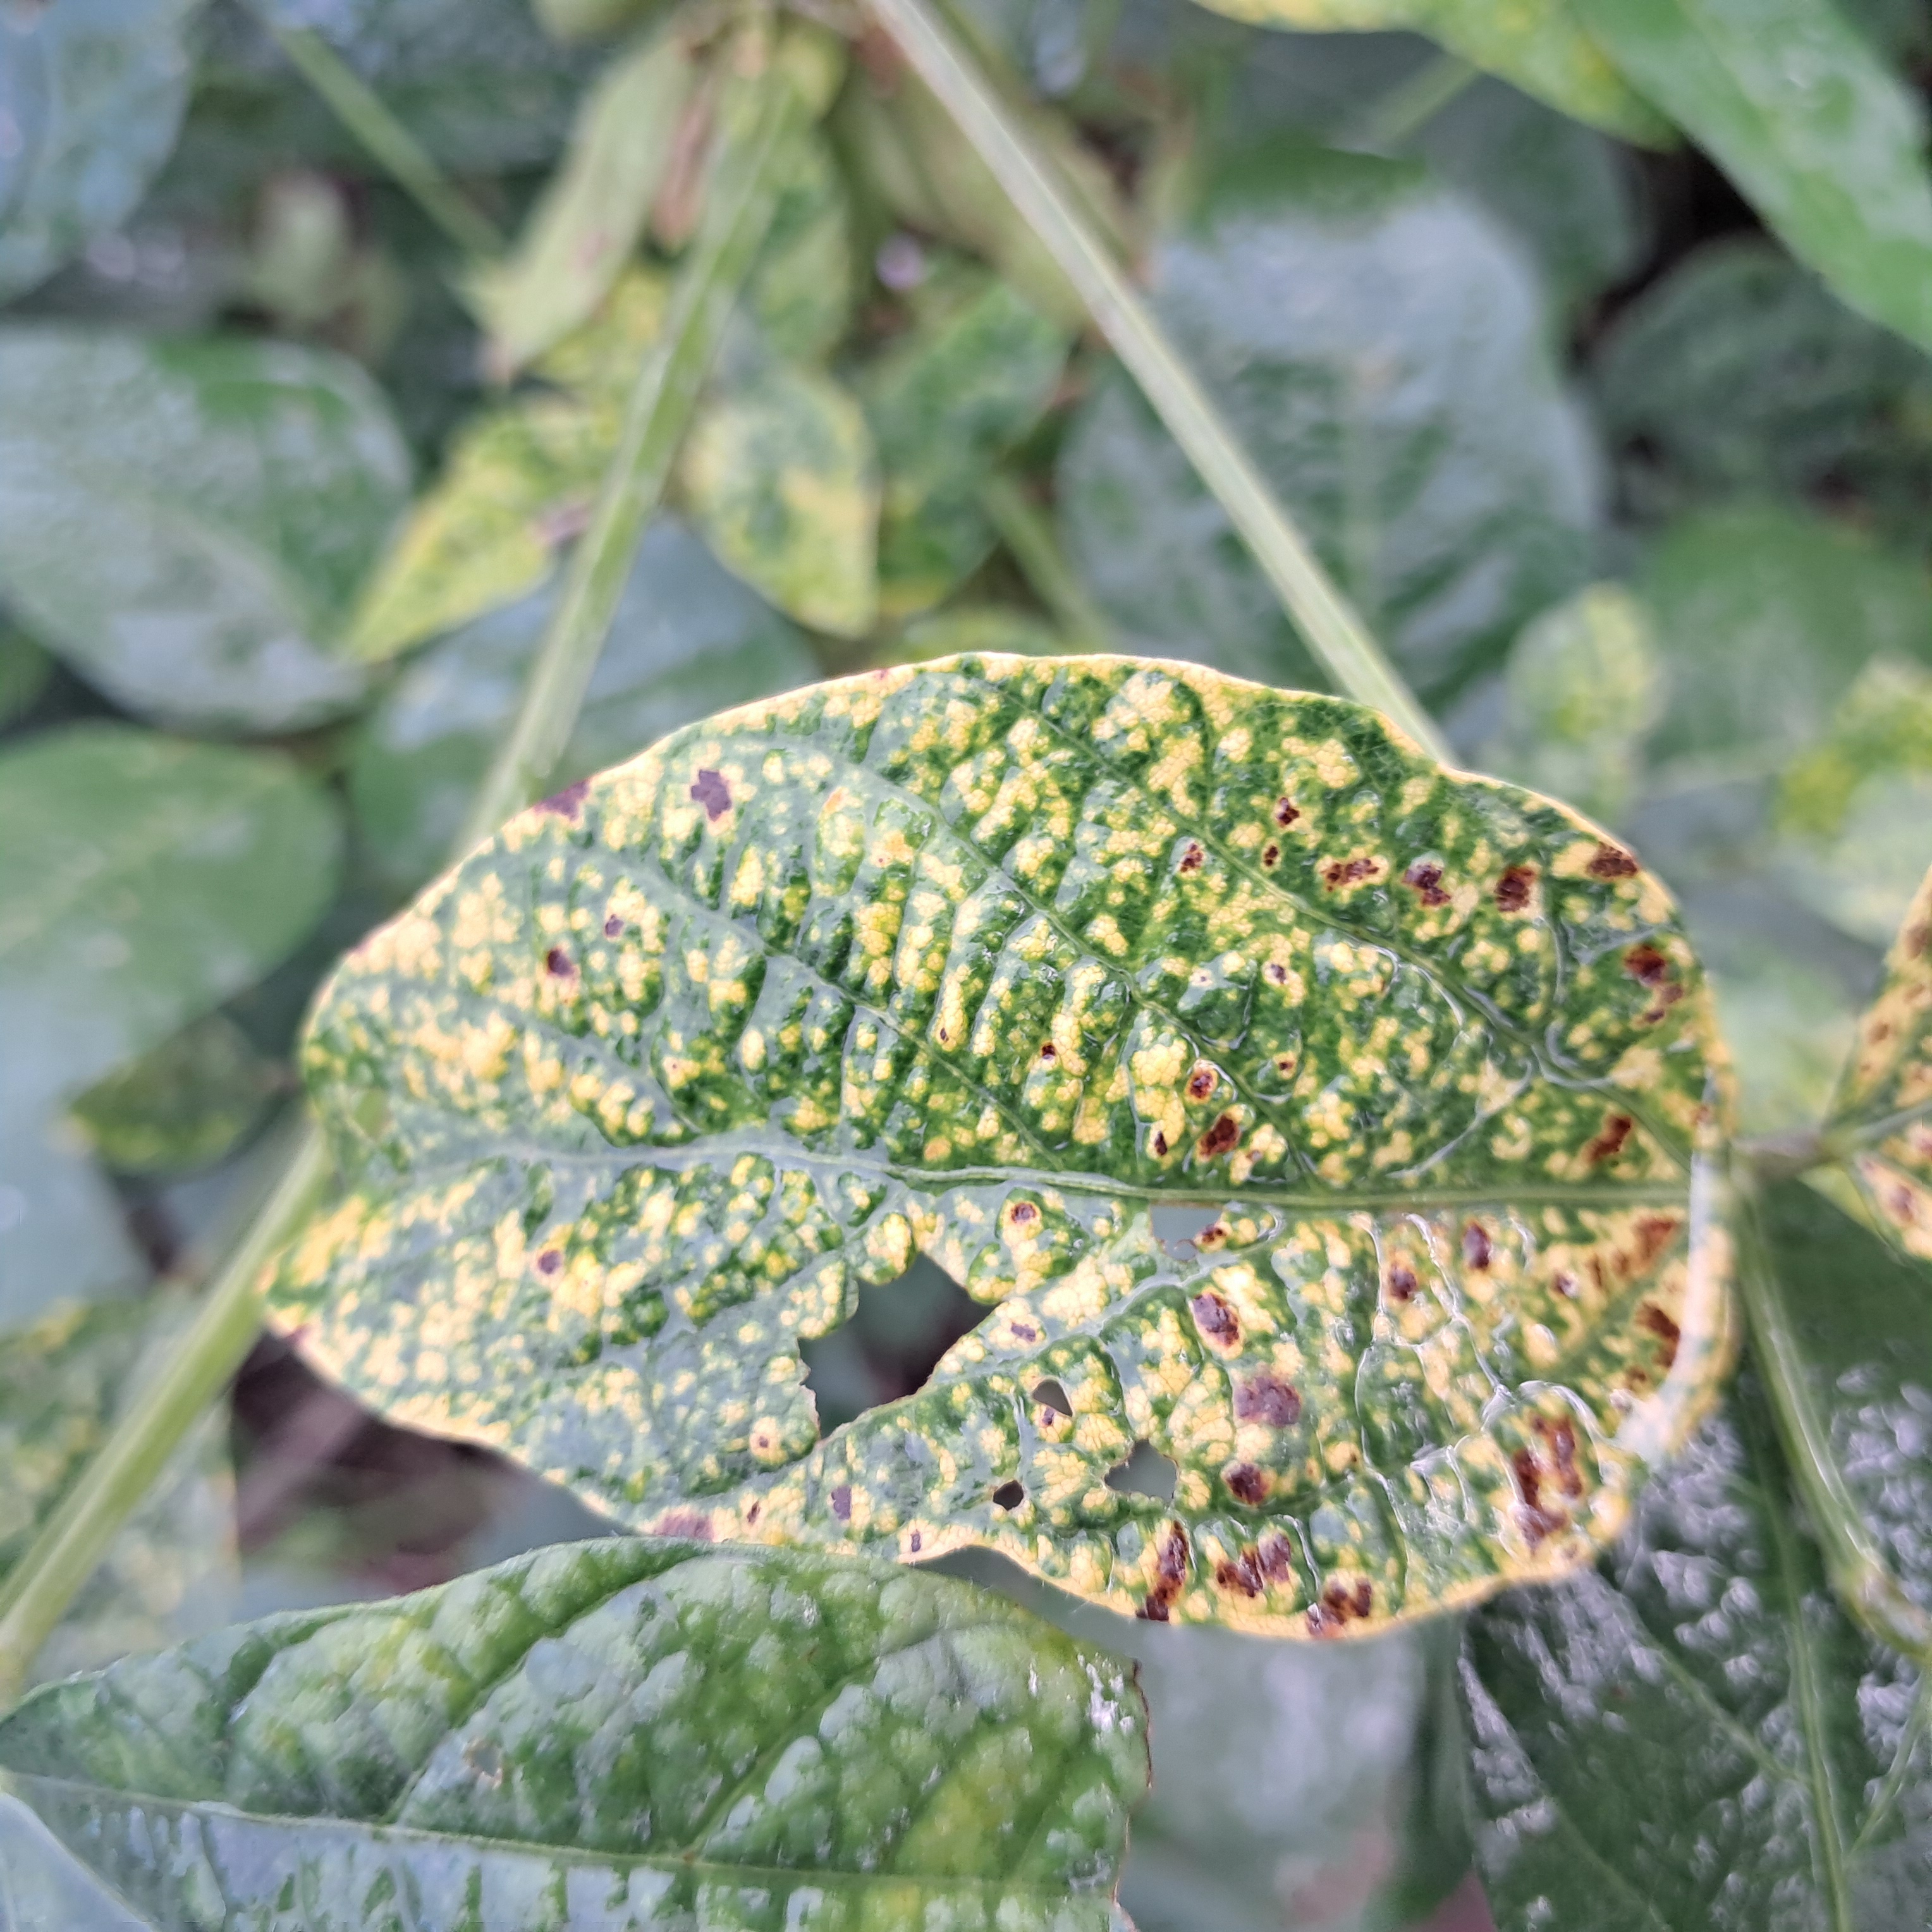
Label: Mosaic